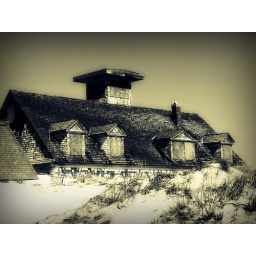
Swallowed by sand dunes - Pea Island - North Carolina beach & ocean 161 EDIT+